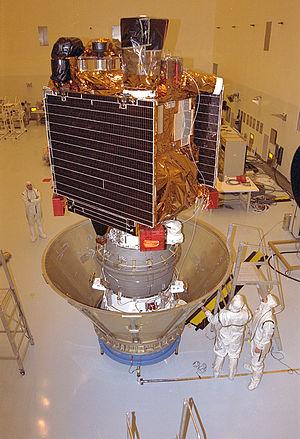
Mars Global Surveyor, également désignée par son sigle MGS, est une mission spatiale développée par le centre JPL de la NASA qui a étudié de 1997 à 2006 l'atmosphère et la surface de la planète Mars en circulant sur une orbite héliosynchrone autour de celle-ci. La sonde spatiale devait répondre aux nombreuses interrogations soulevées par les données collectées dans le cadre du programme Viking lancé 20 ans auparavant portant sur l'histoire de la planète, la structure de sa surface et de son atmosphère ainsi que sur les processus dynamiques encore à l’œuvre.
Le programme Mars Surveyor est un ensemble de missions spatiales de la NASA à bas coût dont l'objectif était d'explorer la planète Mars. Le programme devait lancer une paire de sondes spatiales vers Mars tous les deux ans à compter de 1996 jusqu'en 2005. Après la brillante réussite de la mission Mars Global Surveyor le double échec en 1999 des missions Mars Polar Lander et Mars Climate Orbiter met fin au programme.
Cette page présente une chronologie des événements qui se sont produits pendant l'année 1996 dans le domaine de l'astronautique.